Otto Mensing

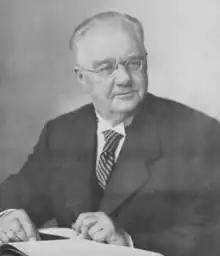
Otto Mensing

Otto Ludwig Theodor Mensing (1868 – 1939) was a German philologist, actor, artistic director and radio drama performer.